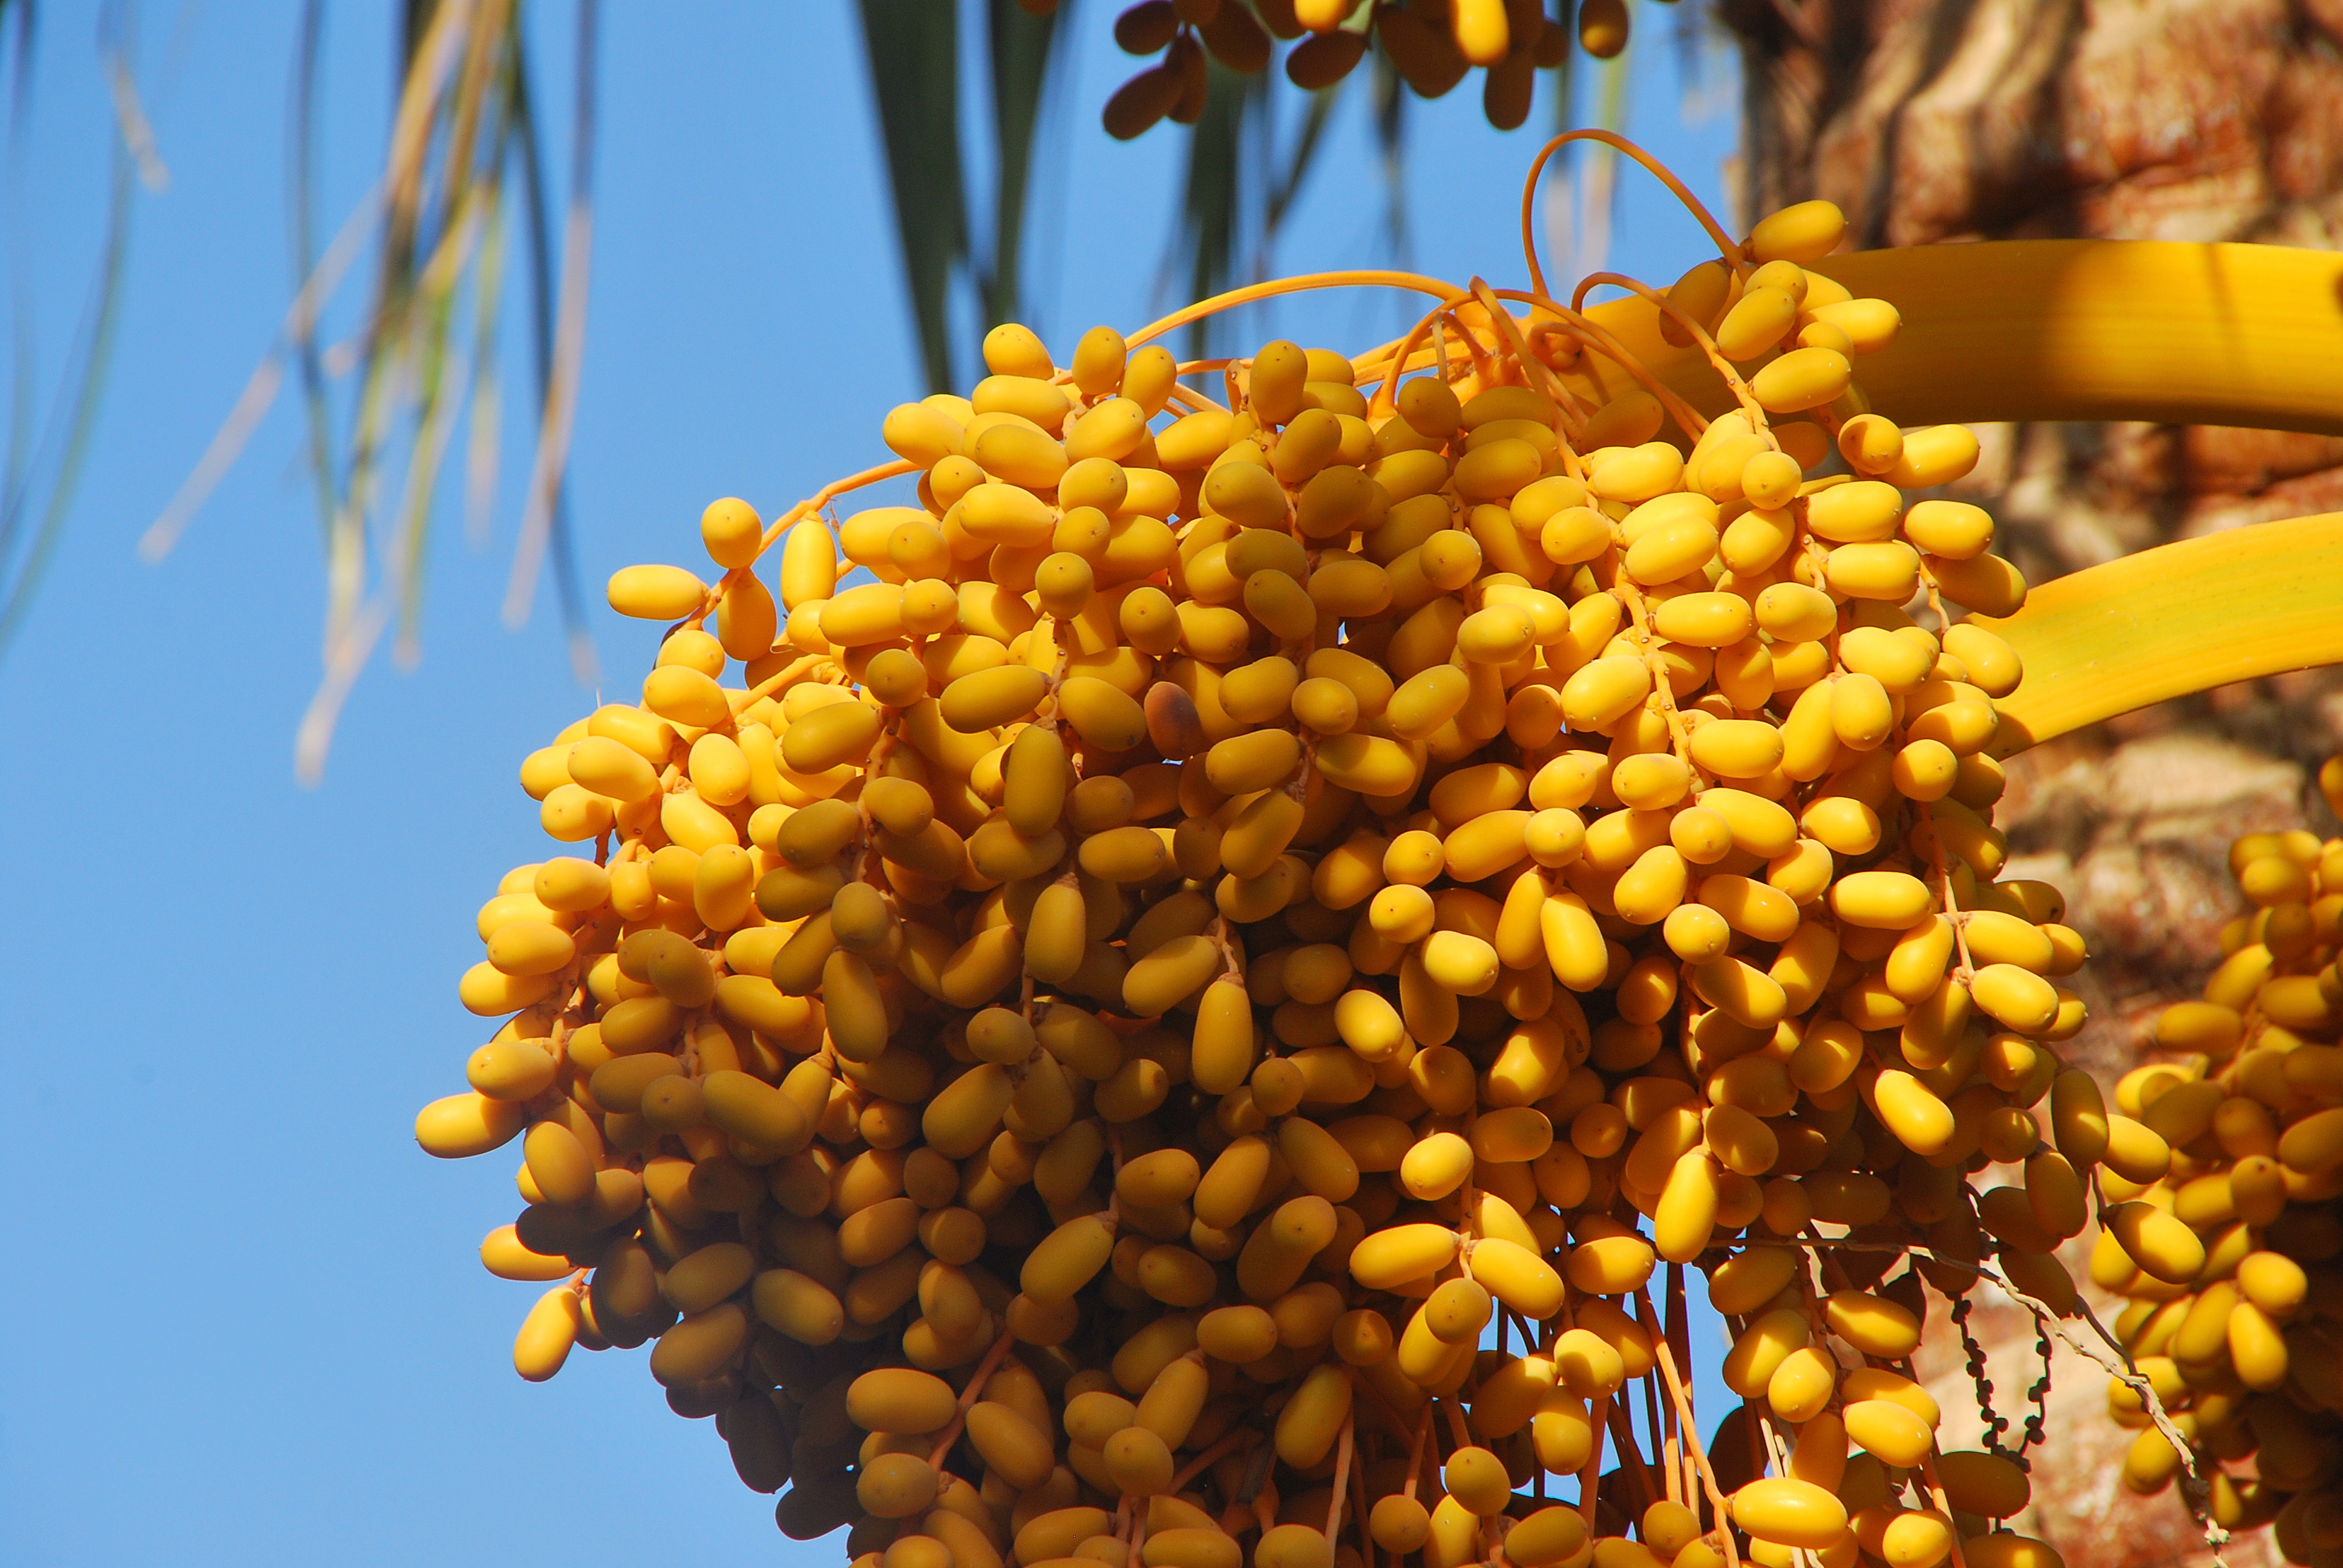
ripe, food, healthy, red, isolated, green, fresh, closeup, fruit, sweet, freshness, organic, raw, refreshment, juicy, ingredient, tasty, vegetarian, bright, berry, nature, yellow, natural, group, vegetable, agriculture, diet, studio, shiny, delicious, dessert, bunch, summer, background, tomato, harvest, vitamin, date palm, plant, hippophae, flower, areca nut